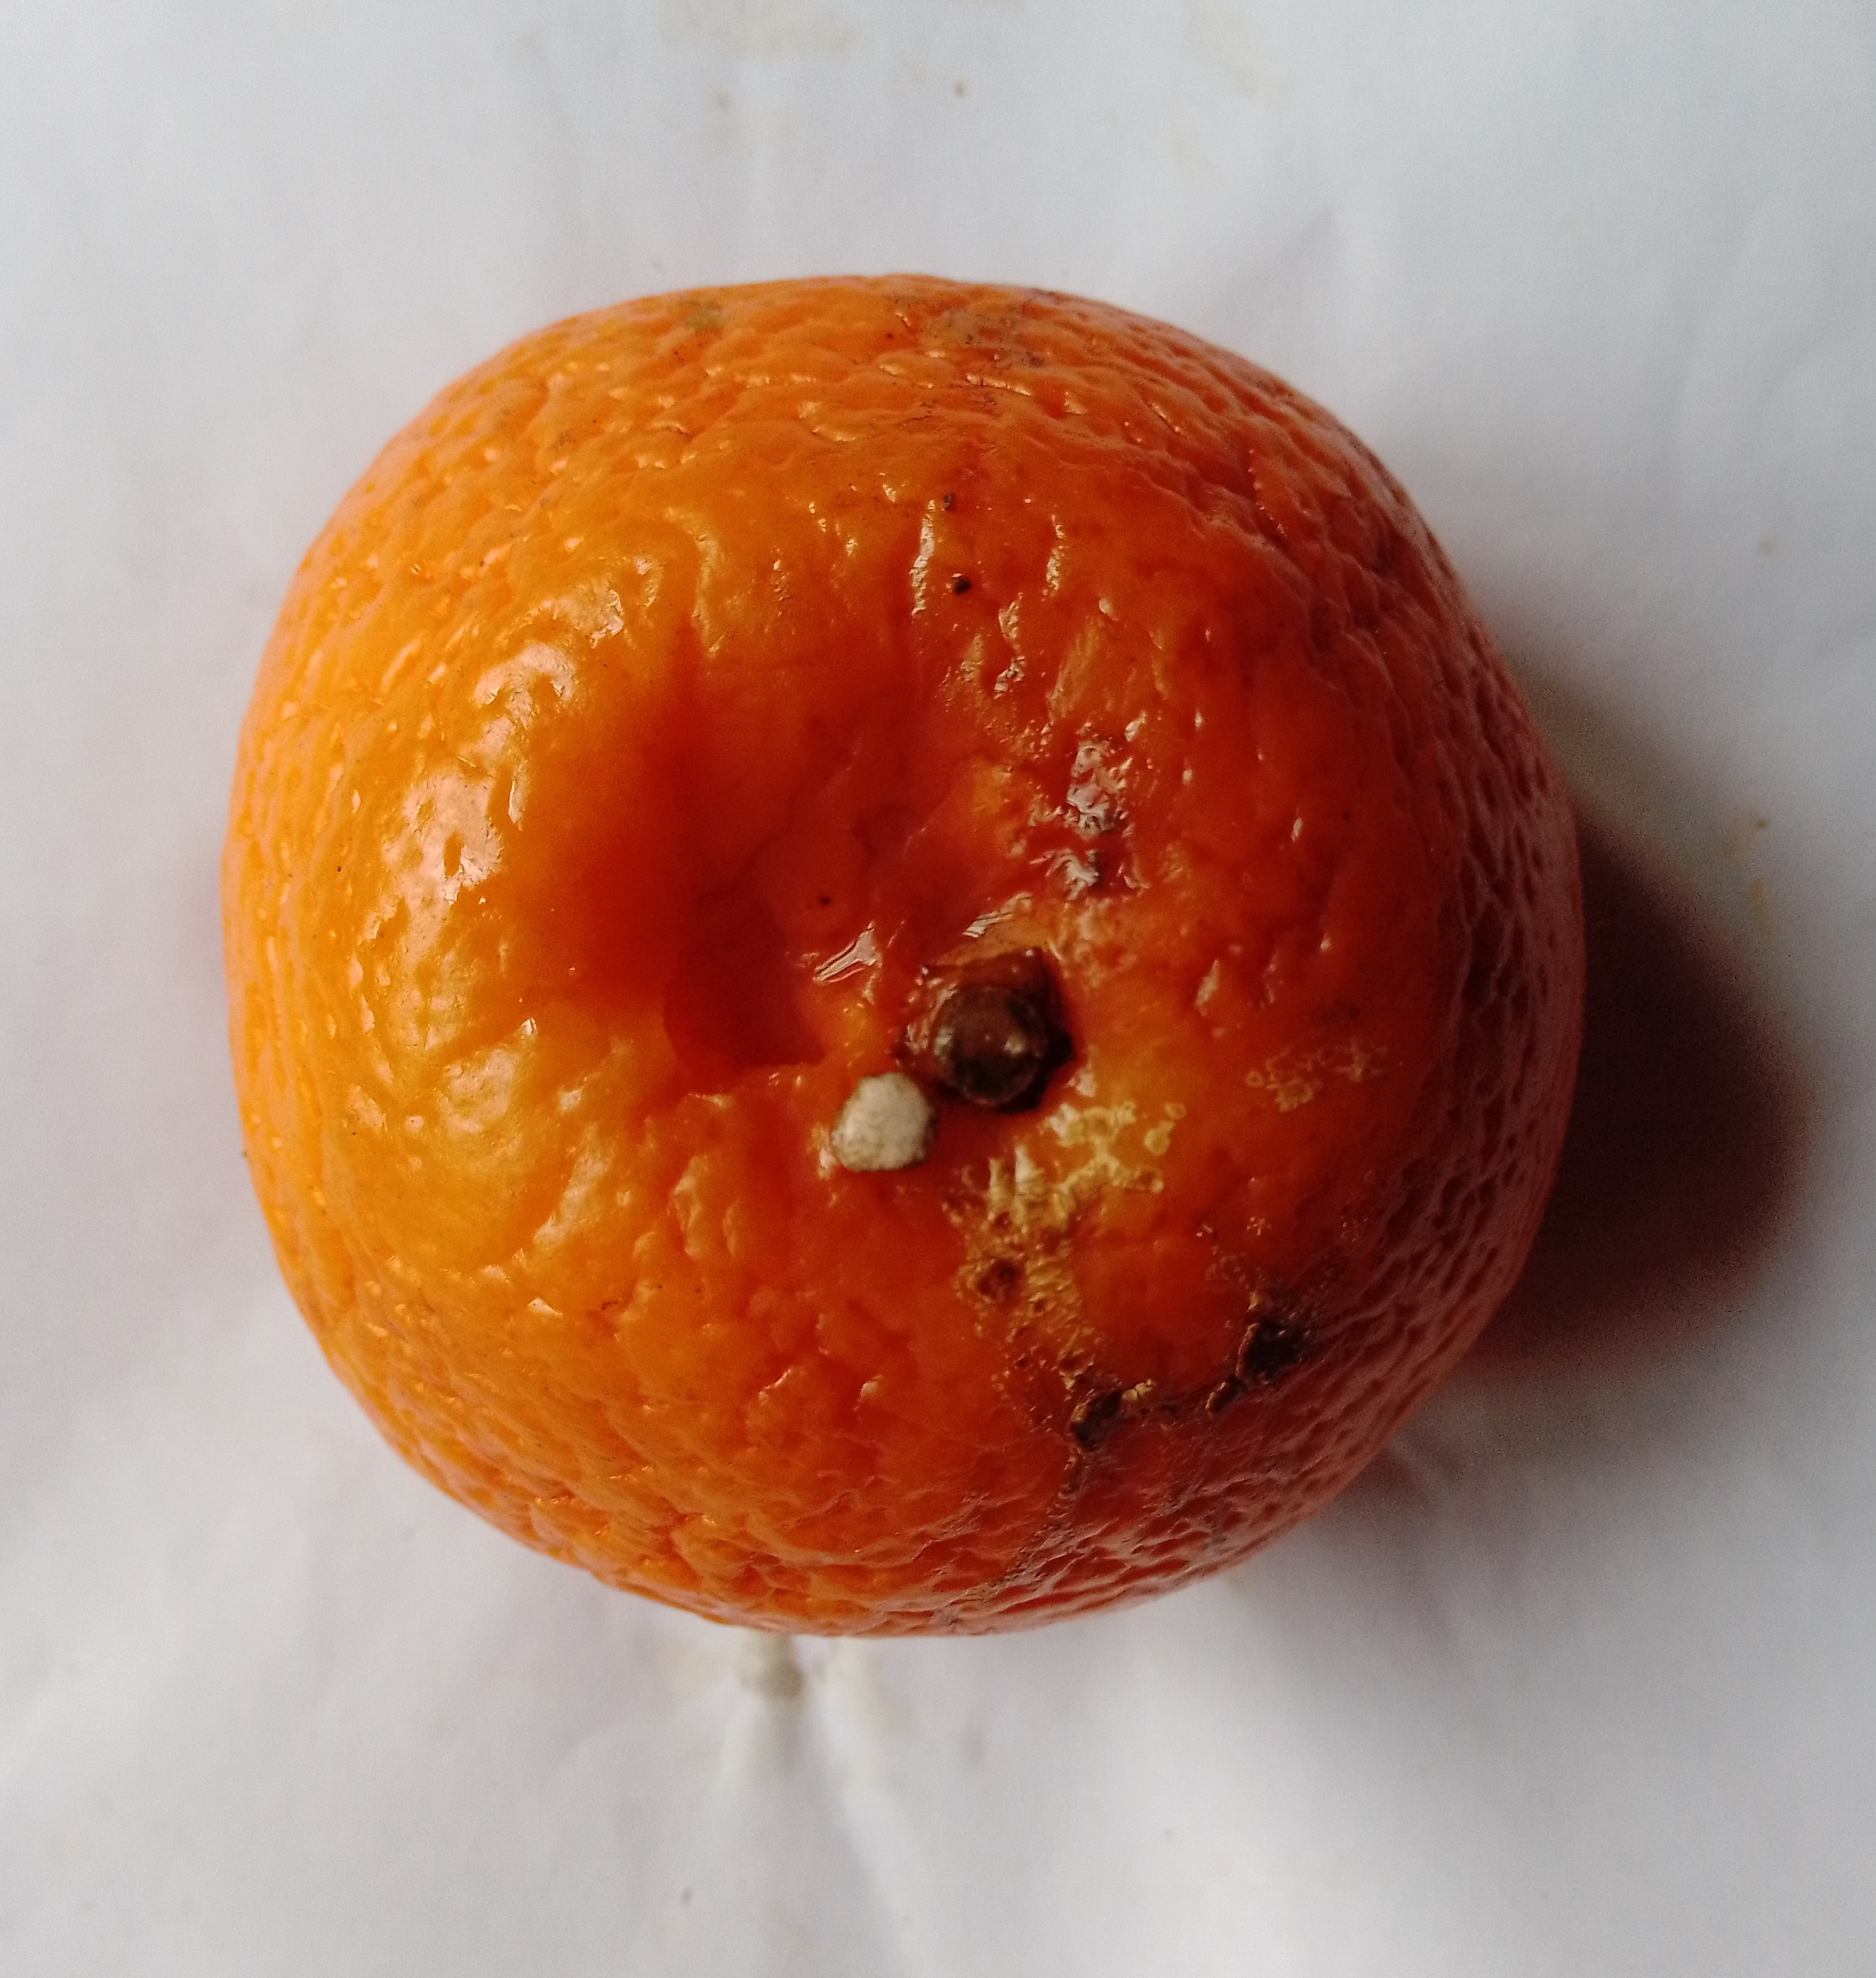
Fruit: orange
Condition: rotten